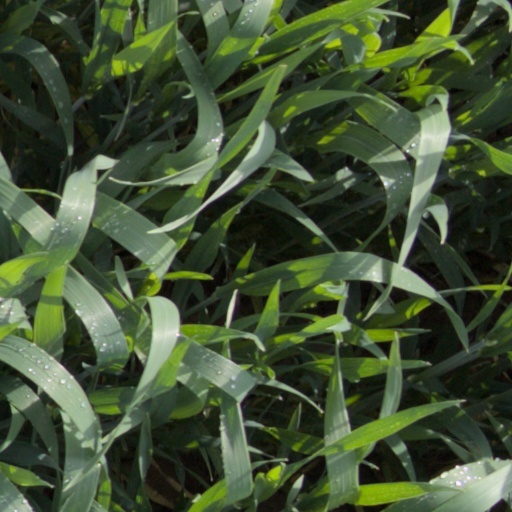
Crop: wheat